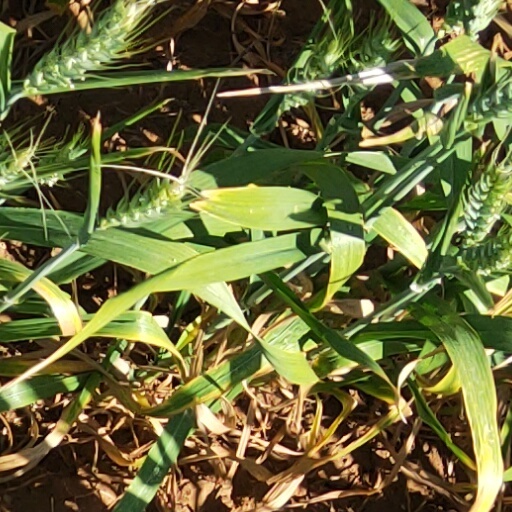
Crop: wheat